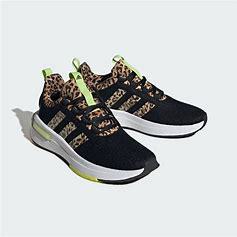
Brand: Adidas
Model: Racer TR23